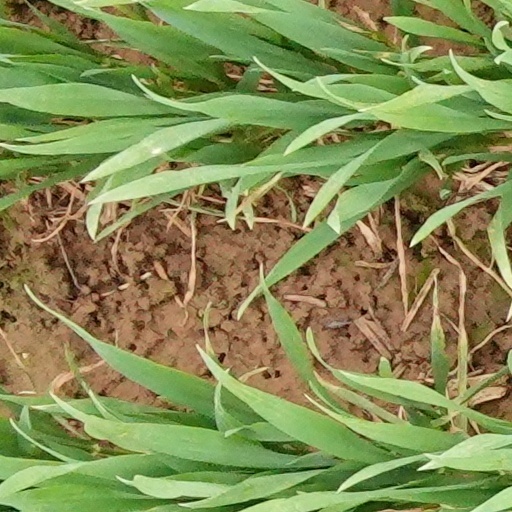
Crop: wheat